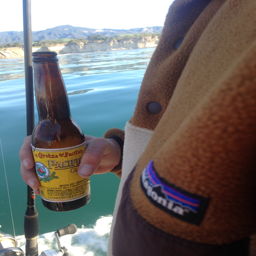
the beginning of the trip -- starting right with a bottle of beer